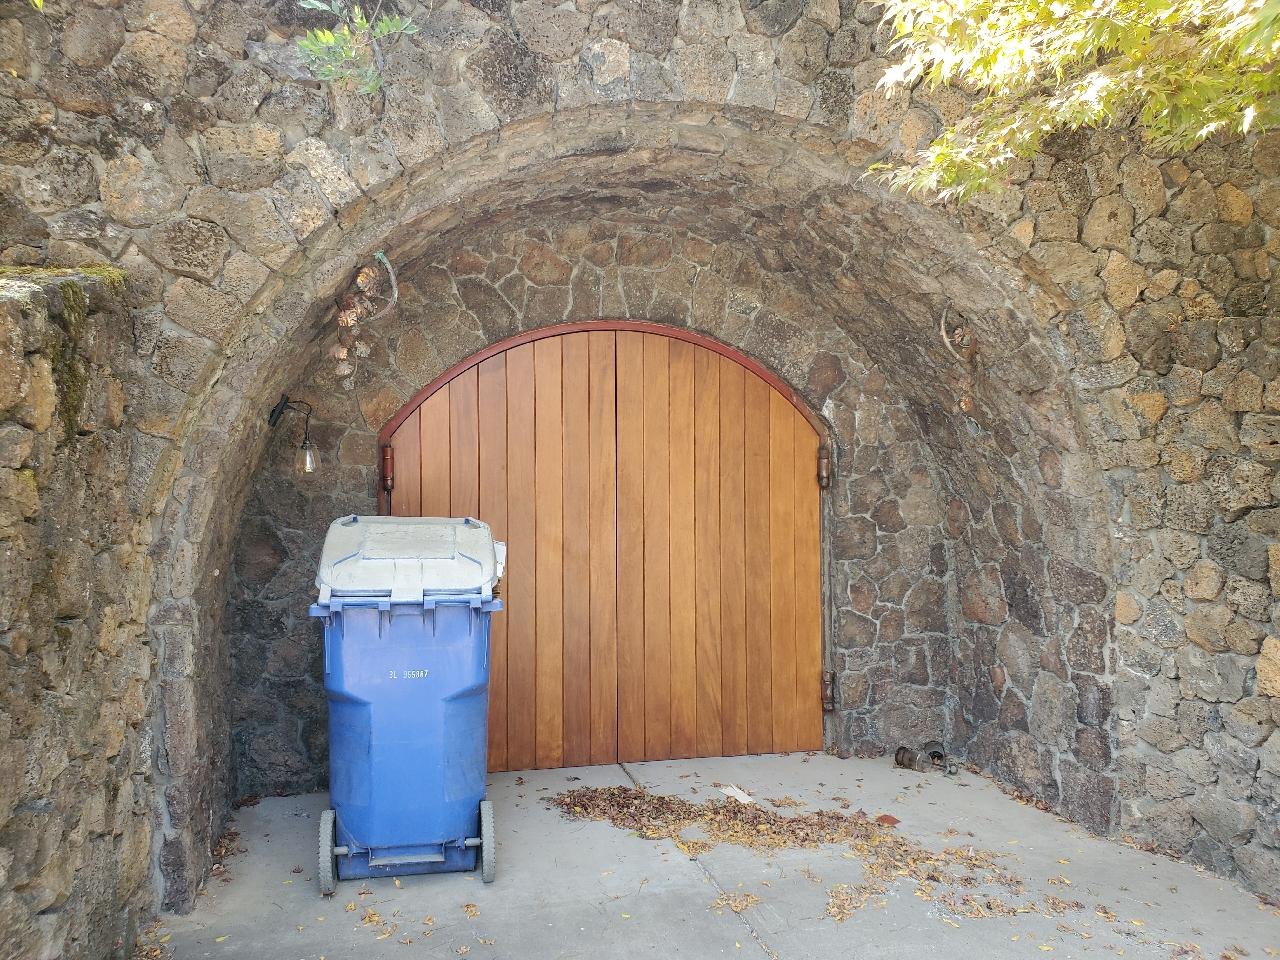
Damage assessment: no_damage